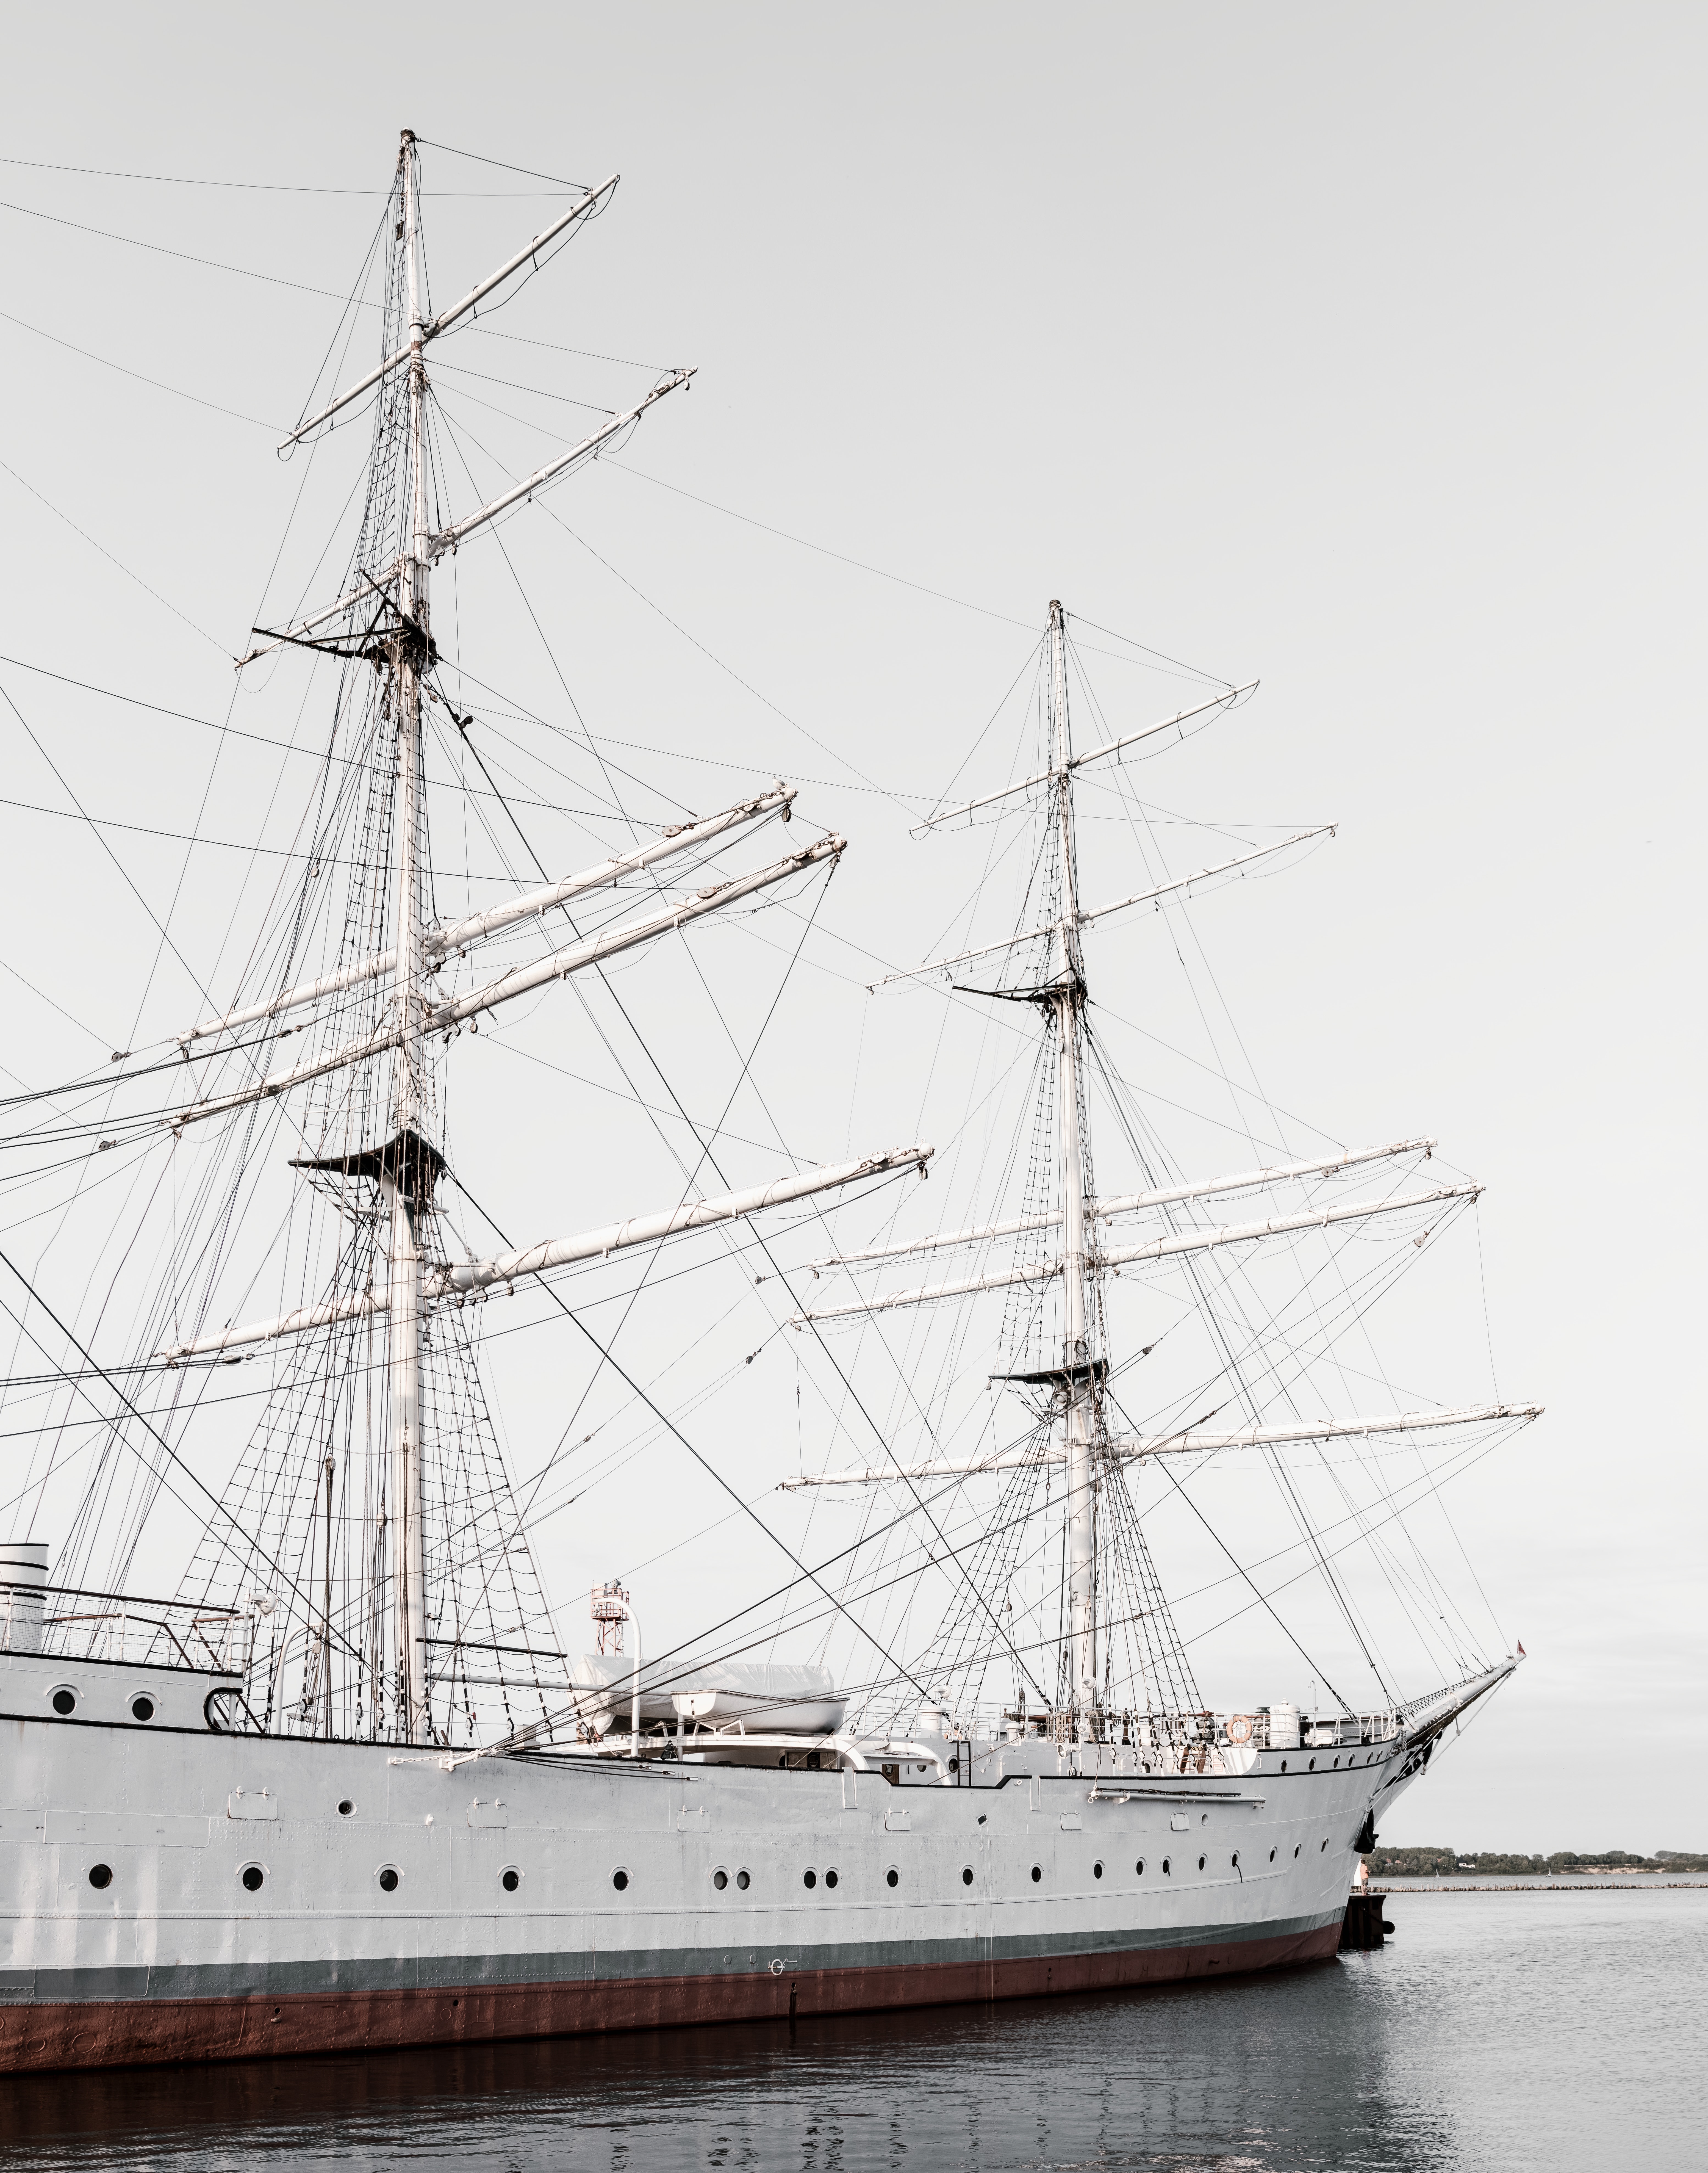
sailing ship, tall ship, ship, barque, brigantine, full rigged ship, brig, barquentine, ship of the line, clipper, watercraft, sloop of war, east indiaman, flagship, training ship, steam frigate, baltimore clipper, mast, first rate, windjammer, frigate, victory ship, fluyt, sail, boat, black and white, calm, schooner, sailboat, manila galleon, bomb vessel, protected cruiser, galleon, galeas, carrack, sea, galiot, ship replica